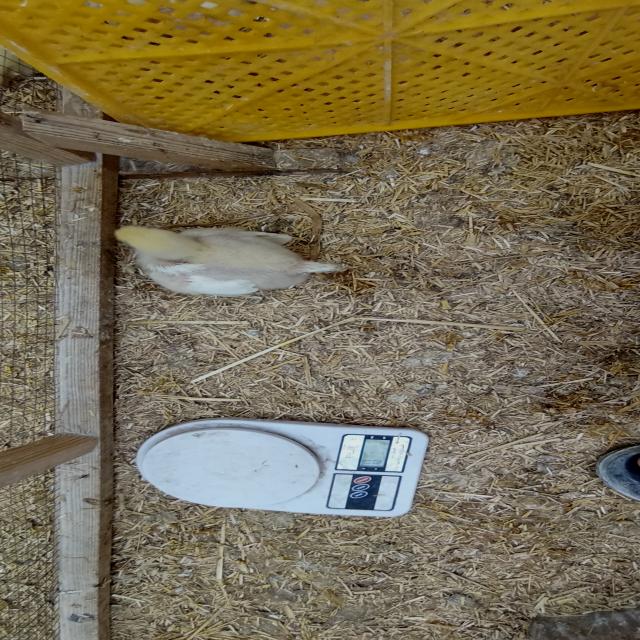
Weight: 371 g